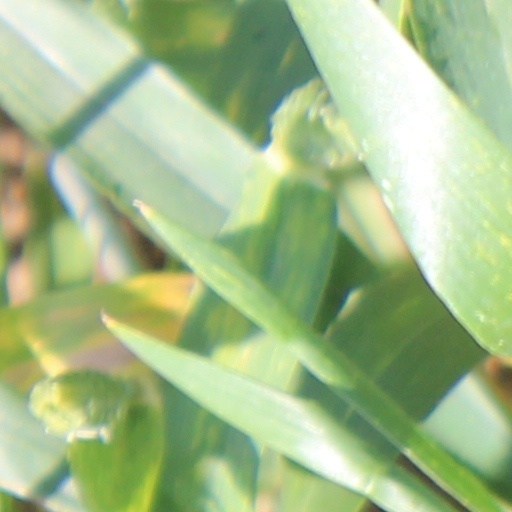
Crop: wheat